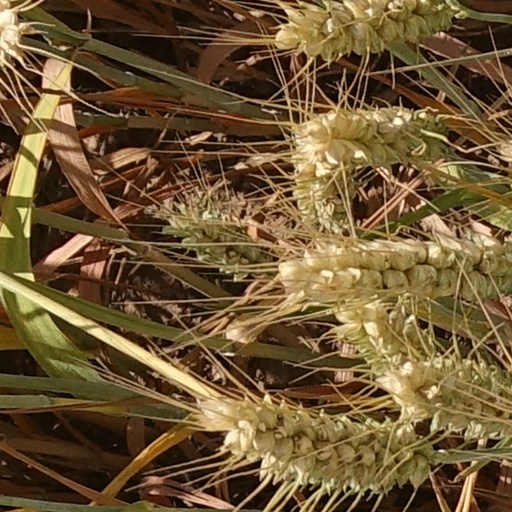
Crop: wheat